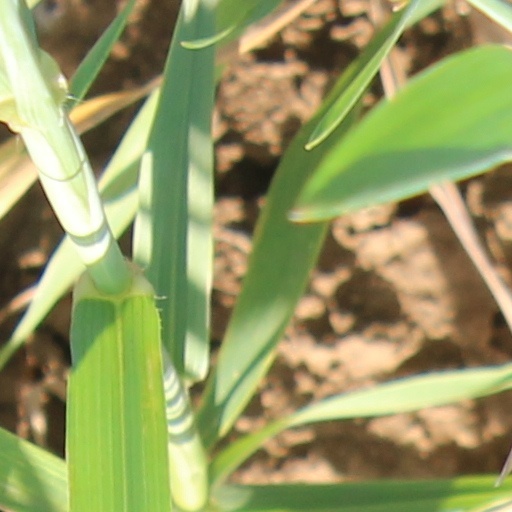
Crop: wheat